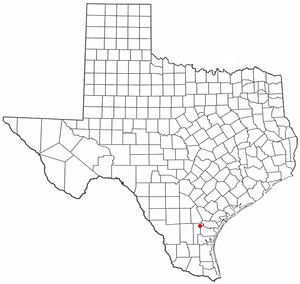
Orange Grove est une ville américaine située dans le comté de Jim Wells, dans l’État du Texas. En 2000, sa population était de 1 288 habitants.